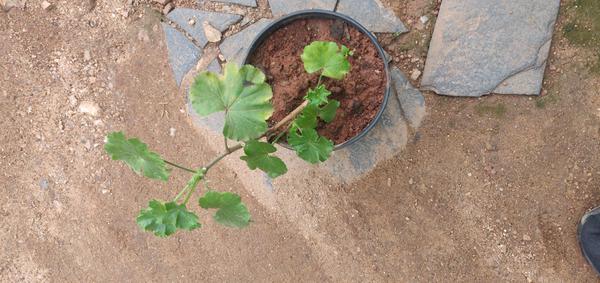
Plant: Geranium